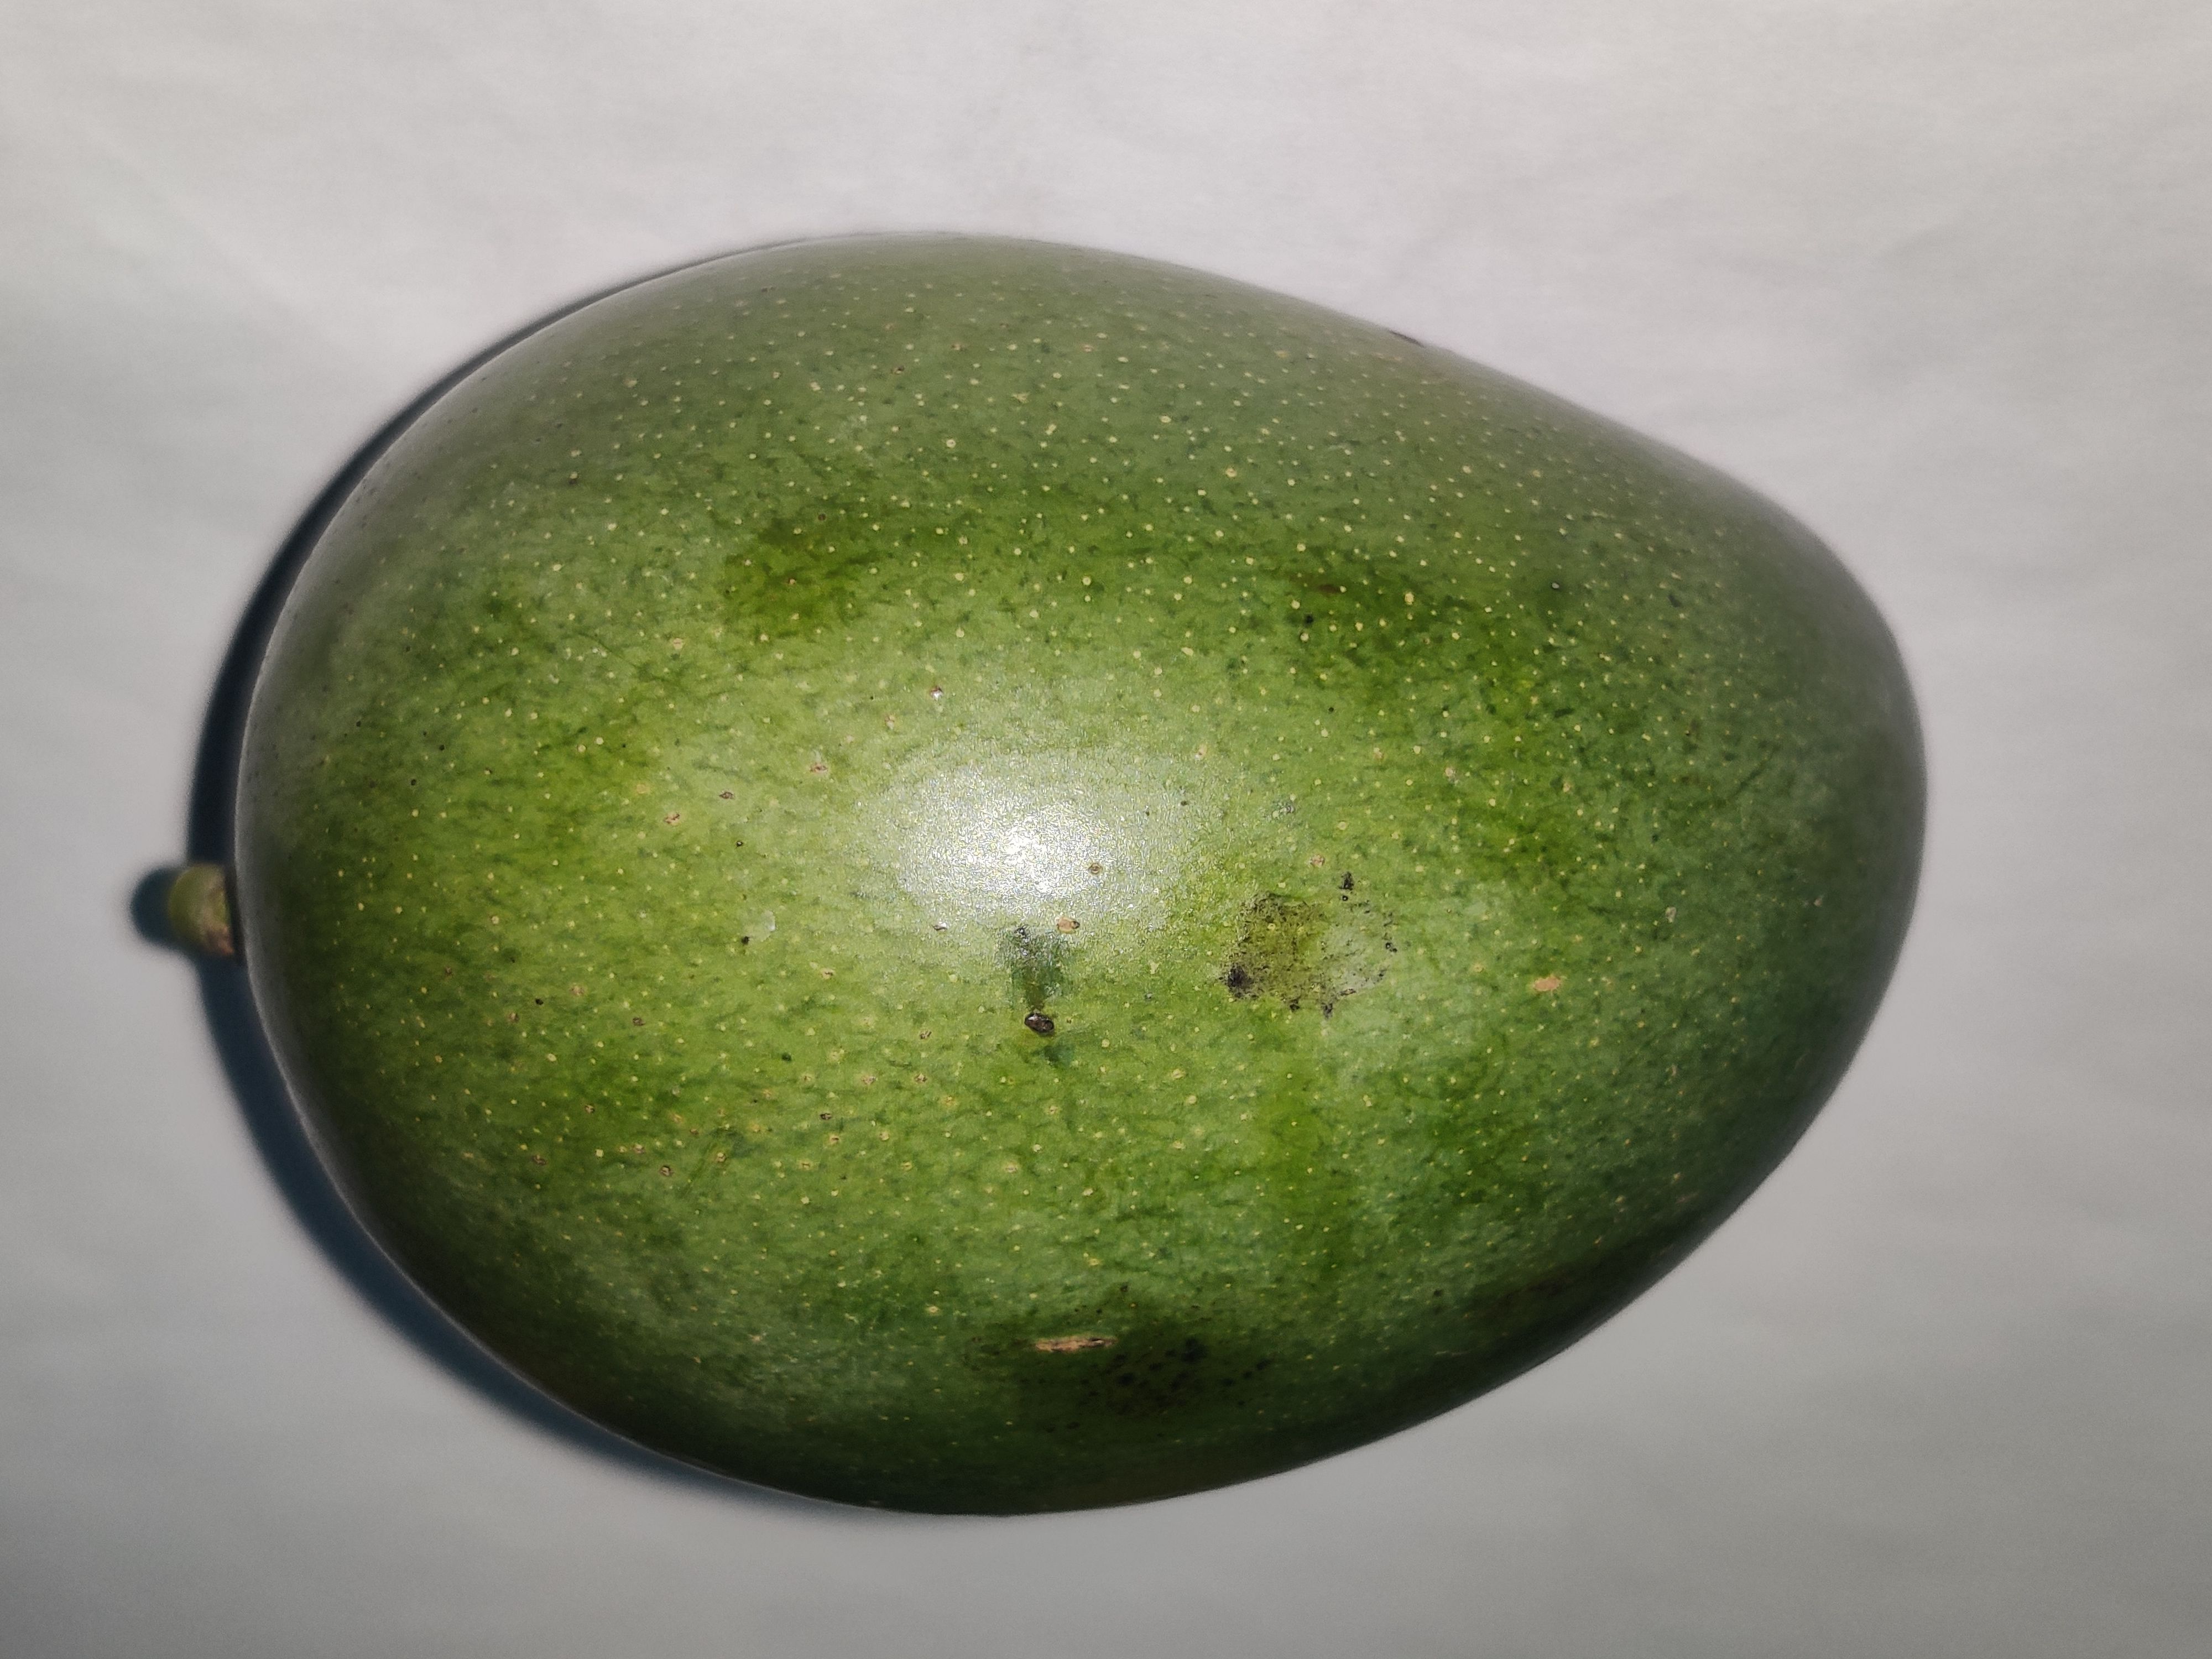
Fruit: mango
Grade: 1st-grade